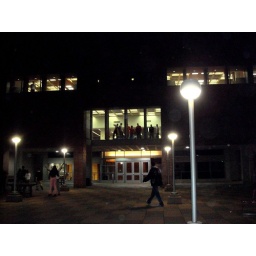
The commotion brought people to the windows in every building we past.